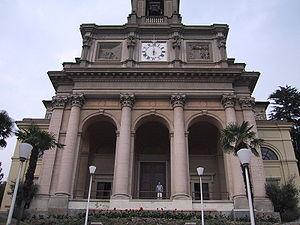
La vieille ville de Mendrisio est le centre historique de Mendrisio, canton du Tessin en Suisse.